Storer College

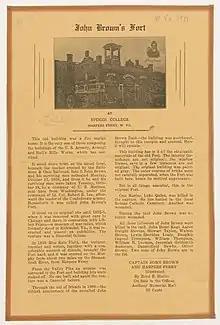
Poster announcing John Brown's Fort, Storer College, Harpers Ferry WV

In 1895, the 20 "free schools" in Jefferson County were all taught by Storer graduates. Storer graduates were also found "in other important schools all over the state", and from Maryland in the northeast to Texas in the southwest.